Bettina Vollath

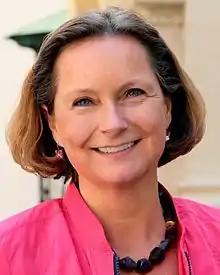

Bettina Vollath (born 29 October 1962) is an Austrian politician of the Social Democratic Party (SPÖ) who served as a Member of the European Parliament from 2019 until 2022.